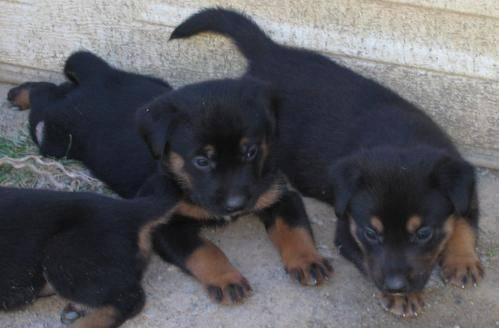
dog